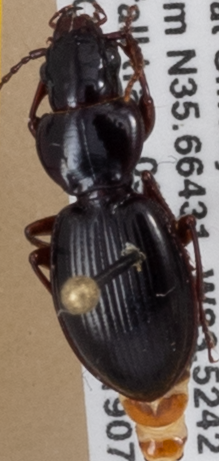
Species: Cyclotrachelus freitagi
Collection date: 2019-07-09
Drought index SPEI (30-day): -0.24
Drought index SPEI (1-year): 2.09
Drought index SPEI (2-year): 2.09